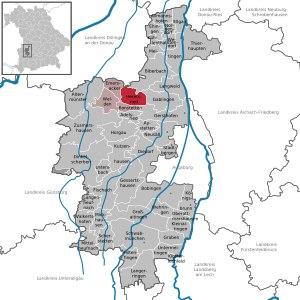
Heretsried est une commune allemande de Bavière située dans l'arrondissement d'Augsbourg et le district de Souabe.